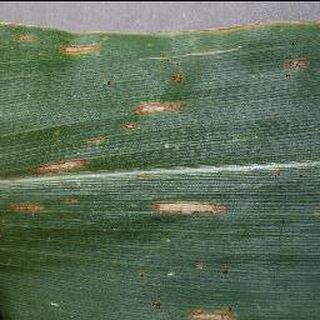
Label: corn_cercospora_leaf_spot